Second German Antarctic Expedition

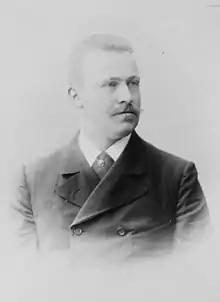
Erich von Drygalski, leader of the first German Antarctic expedition, 1901–03

The first German visit to the sub-Antarctic region occurred during International Polar Year, 1882–83, when a team of scientists established a station at Royal Bay on the island of South Georgia. Over the year they carried out an extensive research programme, and observed the Transit of Venus on 6 December 1882.